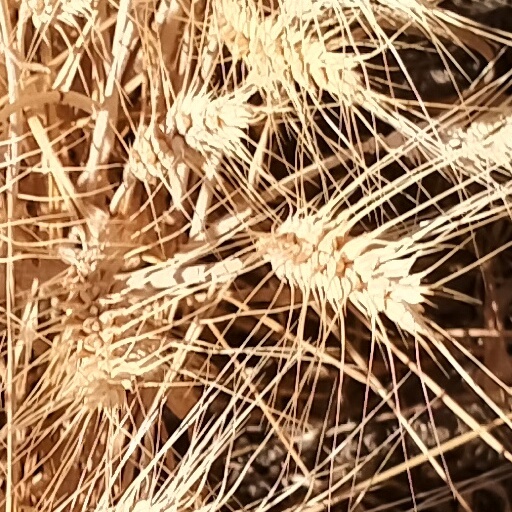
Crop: wheat